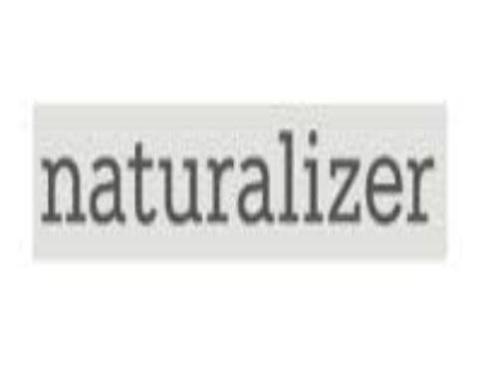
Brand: naturalizer-2
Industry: Clothes